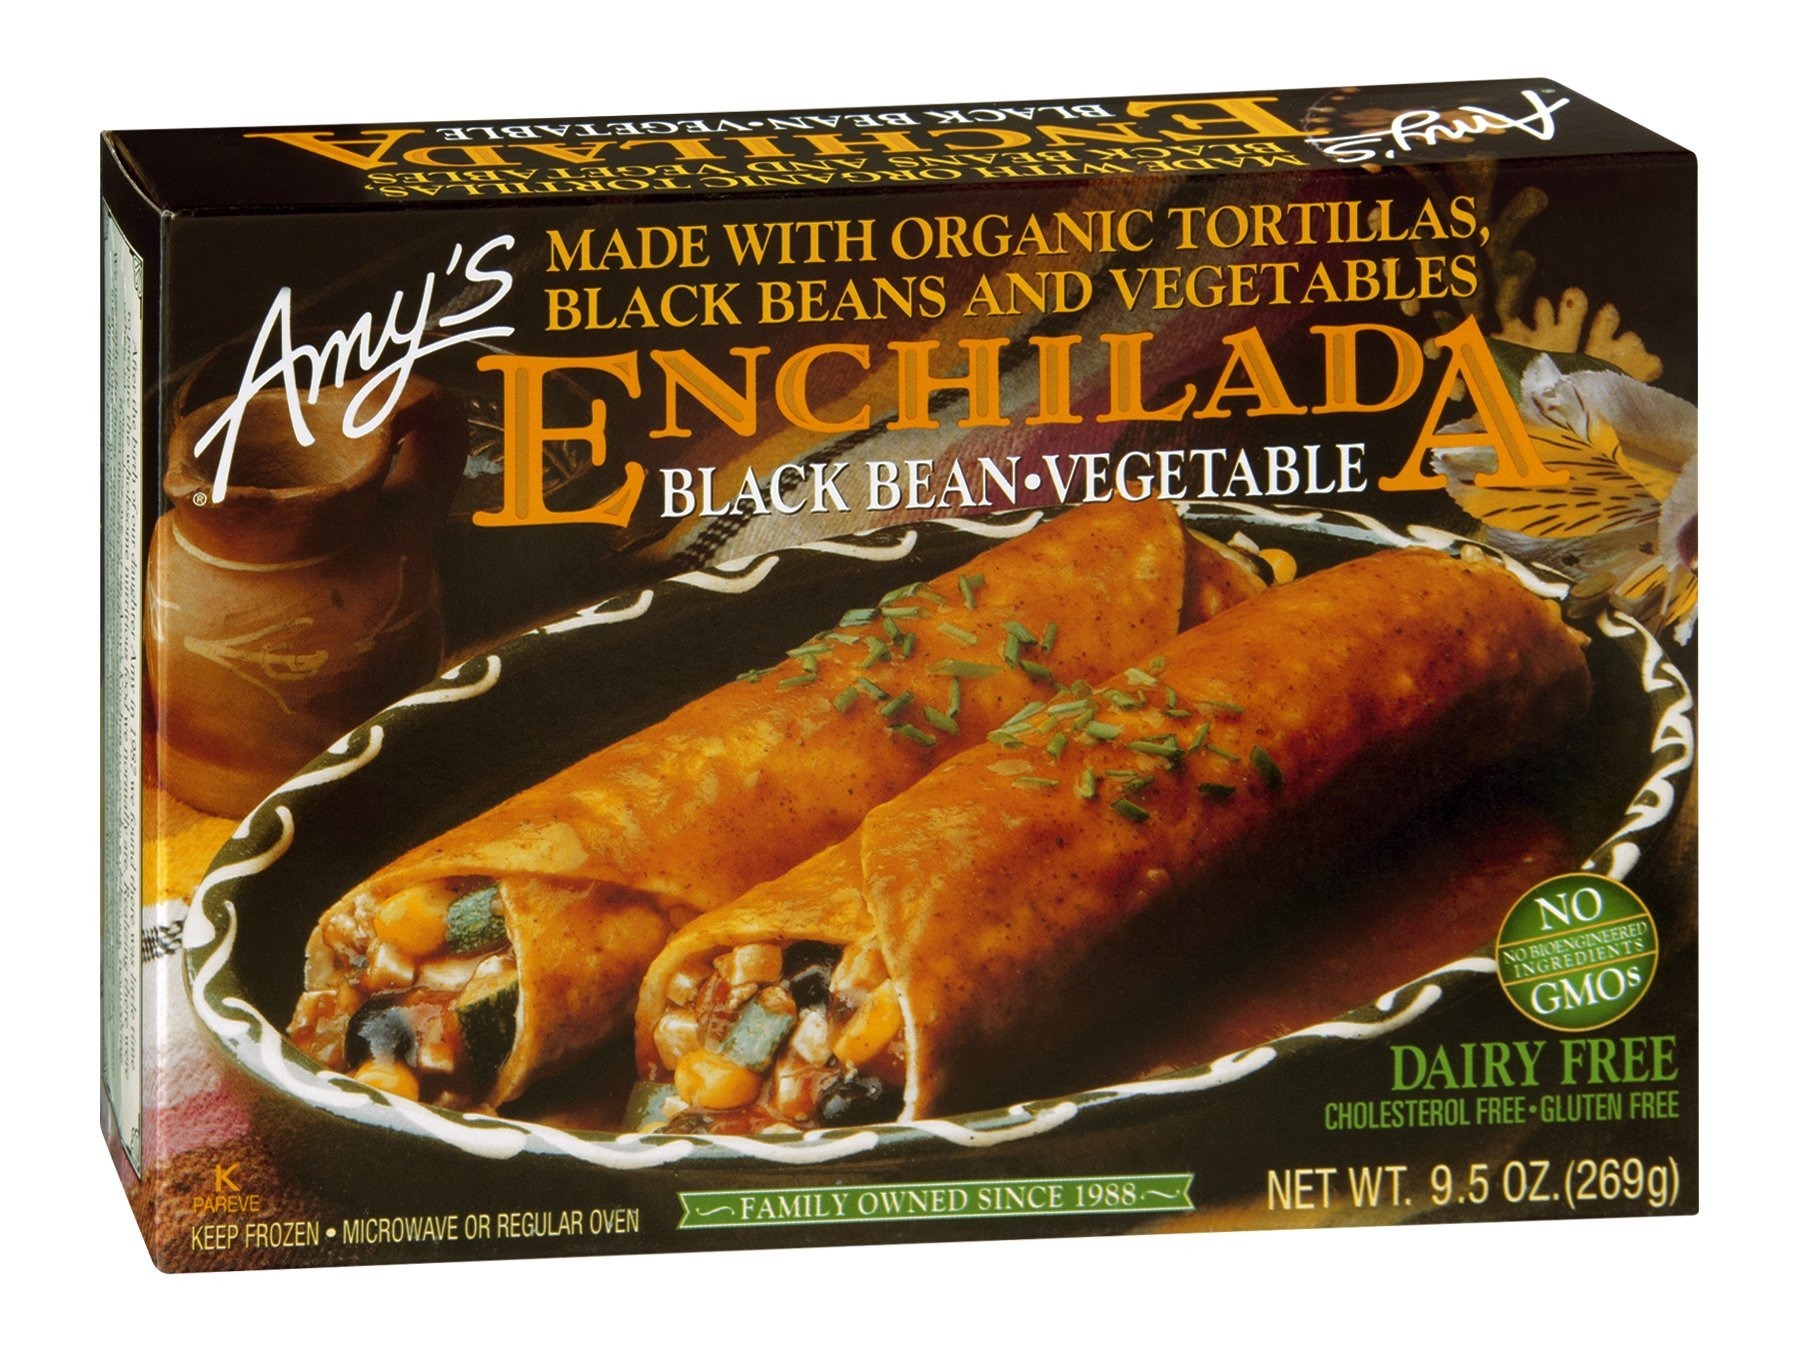
Item Name: Amy's Black Bean & Vegetable Enchilada, Organic, 9.5-Ounce Boxes (Pack of 12)
Product Description: Two tortillas made from ground organic corn, filled with a blend of organic black beans, tofu and veggies, covered with our traditional Mexican-style enchilada sauce. Gluten free, vegan and dairy free, but full of great flavor. Gluten free/dairy free/lactose free/tree nut free/vegan/kosher
Value: 114.0
Unit: Ounce

Price: 6.305